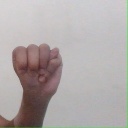
अक्षर: म